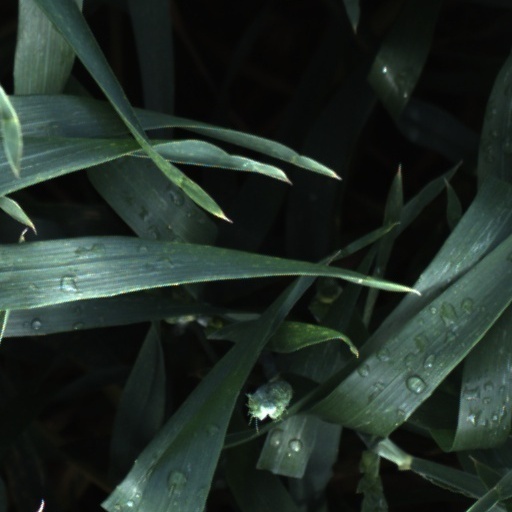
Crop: wheat